Calvagh O'Donnell

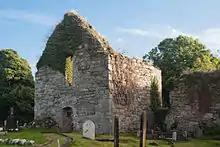
Killydonnell Friary at the western shore of Lough Swilly where Calvagh and his wife were captured in 1561 by Shane O'Neill

Calvagh was then recognized by the English government as lord of Tyrconnell; but in 1561 he and his wife were kidnapped by Shane O'Neill in the Franciscan friary of Killydonnell. His wife had previously been the wife of the Earl of Argyll, was kept by Shane O'Neill as his mistress and bore him several children. Sources differ as to the level of ill-treatment she endured by her captor; as she divorced Calvagh and married Shane immediately upon their release. Calvagh himself was subjected to atrocious torture during the three years that he remained O'Neill's prisoner, complete with being held in a metal cage at the front of O'Neill's castle in Dungannon, Tyrone. He was released in 1564 on conditions which he had no intention of fulfilling; and crossing to England he threw himself on the mercy of Queen Elizabeth.